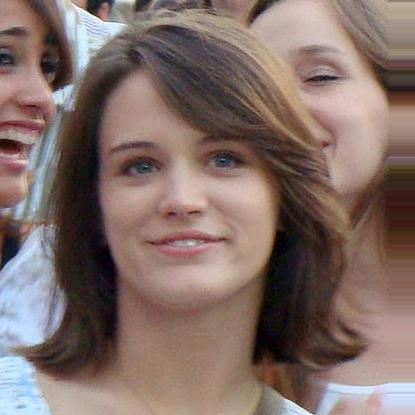
Age: 19